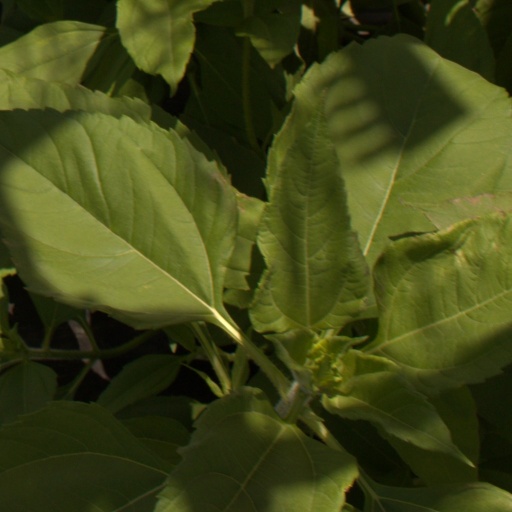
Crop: Jerusalem artichoke